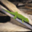
Label: lizard